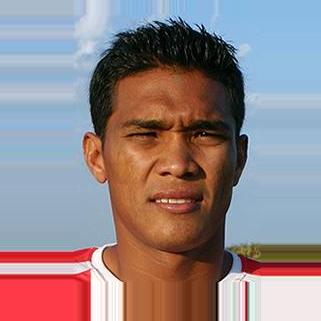
Age: 22